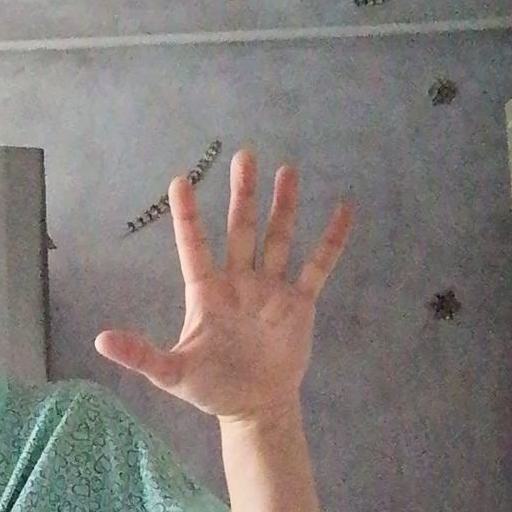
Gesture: palm